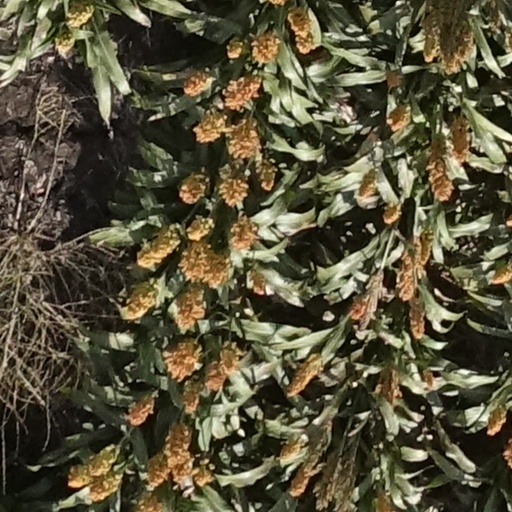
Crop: sorghum